Satya Mohan Joshi

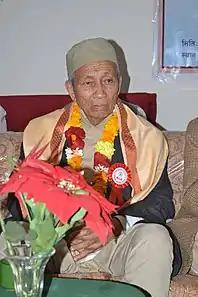

Joshi died at age 102 on 16 October 2022 at KIST Hospital in Lalitpur. As per his wishes, his body was donated to a hospital for research. Prime Minister Sher Bahadur Deuba, the Mayor of Lalitpur Metropolitan City Chiri Babu Maharjan and other politicians paid their tribute. The funeral of Joshi was accompanied by state honours.